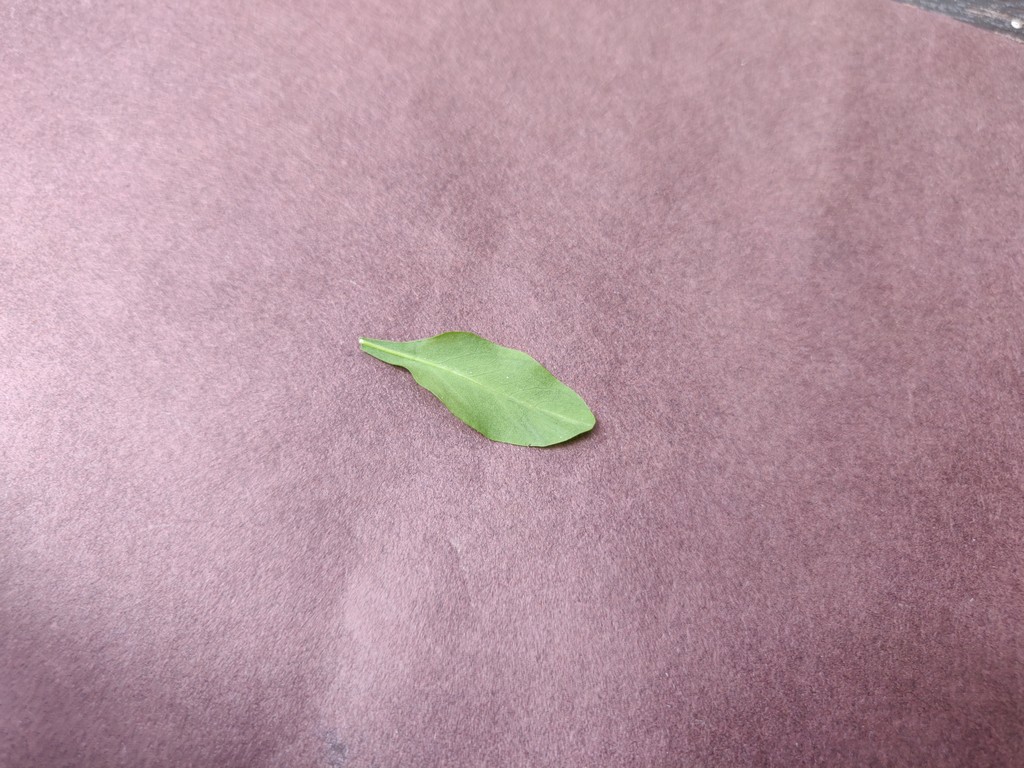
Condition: Healthy
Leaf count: single
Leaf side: back